Charlie Hebdo issue No. 1178

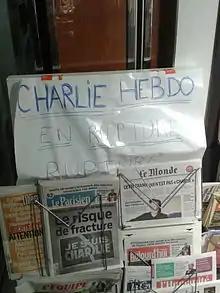
A sign reading ""Charlie Hebdo" sold out" on 15 January.

"Charlie Hebdo" has a typical print run of 60,000 copies. At first, the survivors' issue was to have a millioncopy print run; it was increased to three million prior to publication due to expectations of high demand.